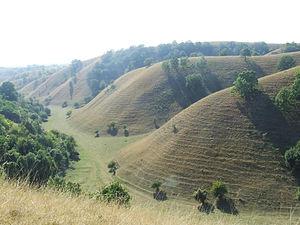
Šušara est un village de Serbie situé dans la province autonome de Voïvodine. Il fait partie de la municipalité de Vršac dans le district du Banat méridional. Au recensement de 2011, il comptait 319 habitants.
Vršac est une ville et une municipalité de Serbie situées dans la province autonome de Voïvodine. Elles font partie du district du Banat méridional. Au recensement de 2011, la ville comptait 35 701 habitants et la municipalité dont elle est le centre 51 217.